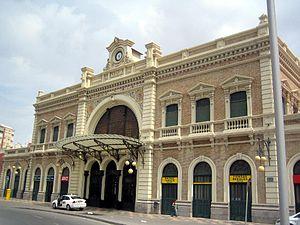
La Gare de Carthagène est la gare de la ville Carthagène en Espagne. Elle est située à l'extérieur de la vieille ville près du port de Carthagène. Elle est desservie par la ligne régionale L-1 entre Valence et Carthagène et par les trains de grandes lignes reliant Carthagène à Madrid.